Guy Burgess

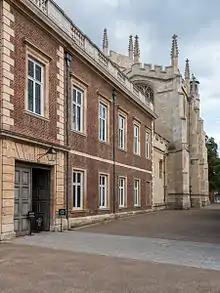
Eton College, which Burgess attended in 1924 and between 1927 and 1930

The Gillman wealth ensured a comfortable home for the young family. Guy's earliest schooling was probably with a governess until, aged 9, he began as a boarder at Lockers Park, an exclusive preparatory school near Hemel Hempstead, Hertfordshire. He did well there; his grades were consistently good and he played for the school's association football team. Having completed the Lockers curriculum a year early, he was too young to proceed immediately, as intended, to the Royal Naval College at Dartmouth. Instead, from January 1924 he spent a year at Eton College, a boys' public school in Eton, Berkshire.